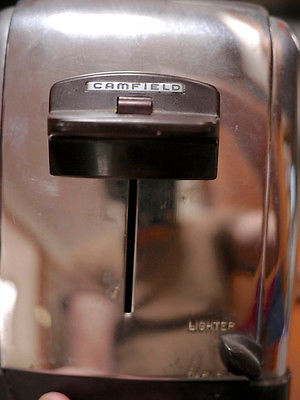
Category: toaster